La Voix des Femmes (France, 1848)

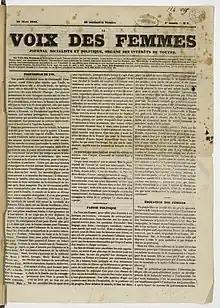
Front cover of the first issue on March 20, 1848

La Voix des Femmes was a French socialist feminist newspaper, founded by Eugénie Niboyet in 1848. It was the first female-led paper to be published daily in France, and grew to encompass an entire organization known as the Société de la Voix des Femmes. Some of its members included Jeanne Deroin, Suzanne Voilquin, Desirée Gay, and Amélie Pray.